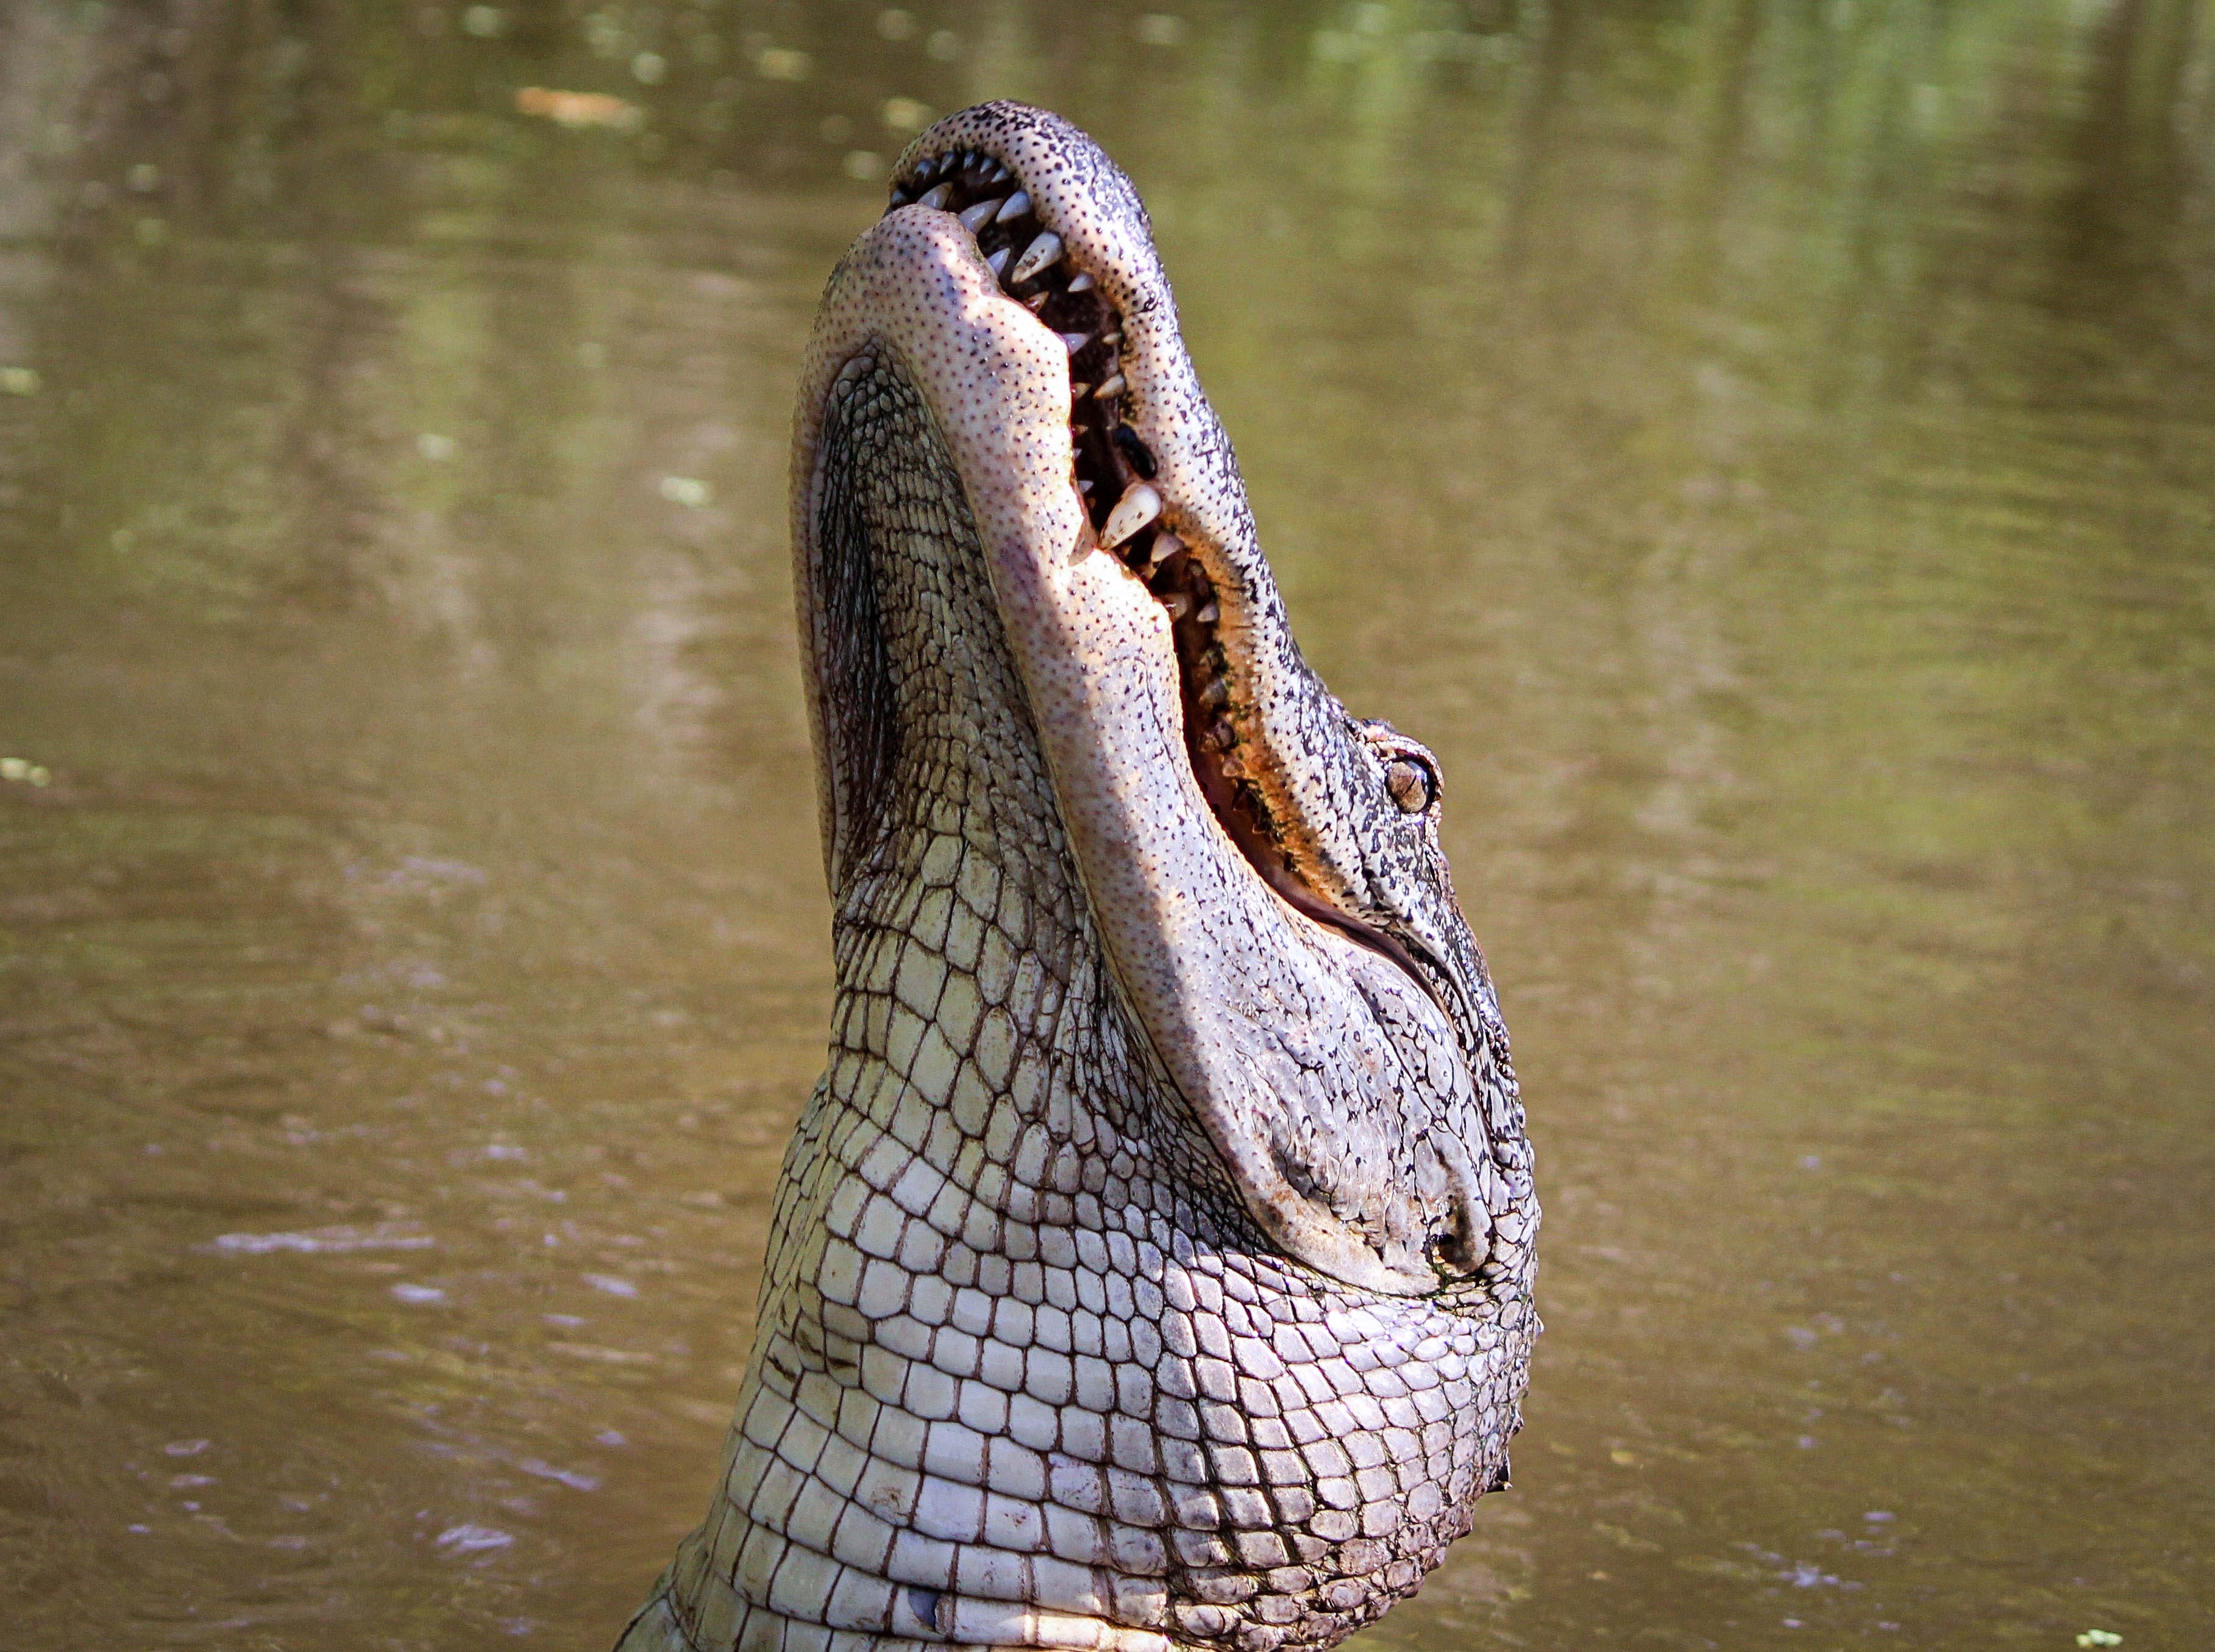
wildlife, predator, reptile, amphibian, fauna, crocodile, alligator, vertebrate, teeth, carnivore, gator, dangerous, louisiana, crocodilia, american alligator, bayou, nile crocodile